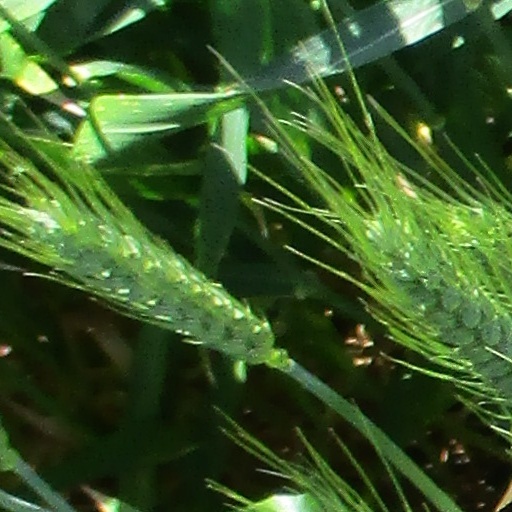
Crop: wheat